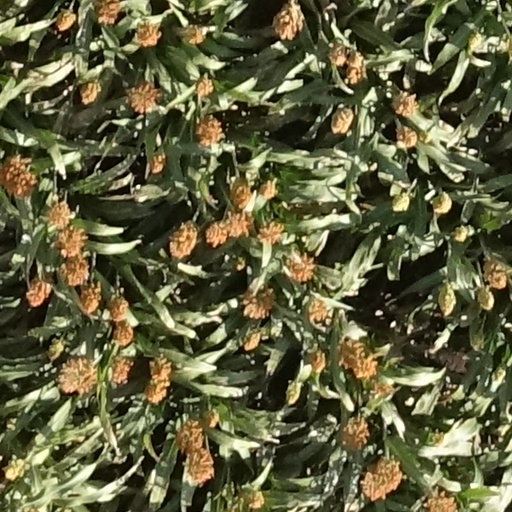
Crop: sorghum